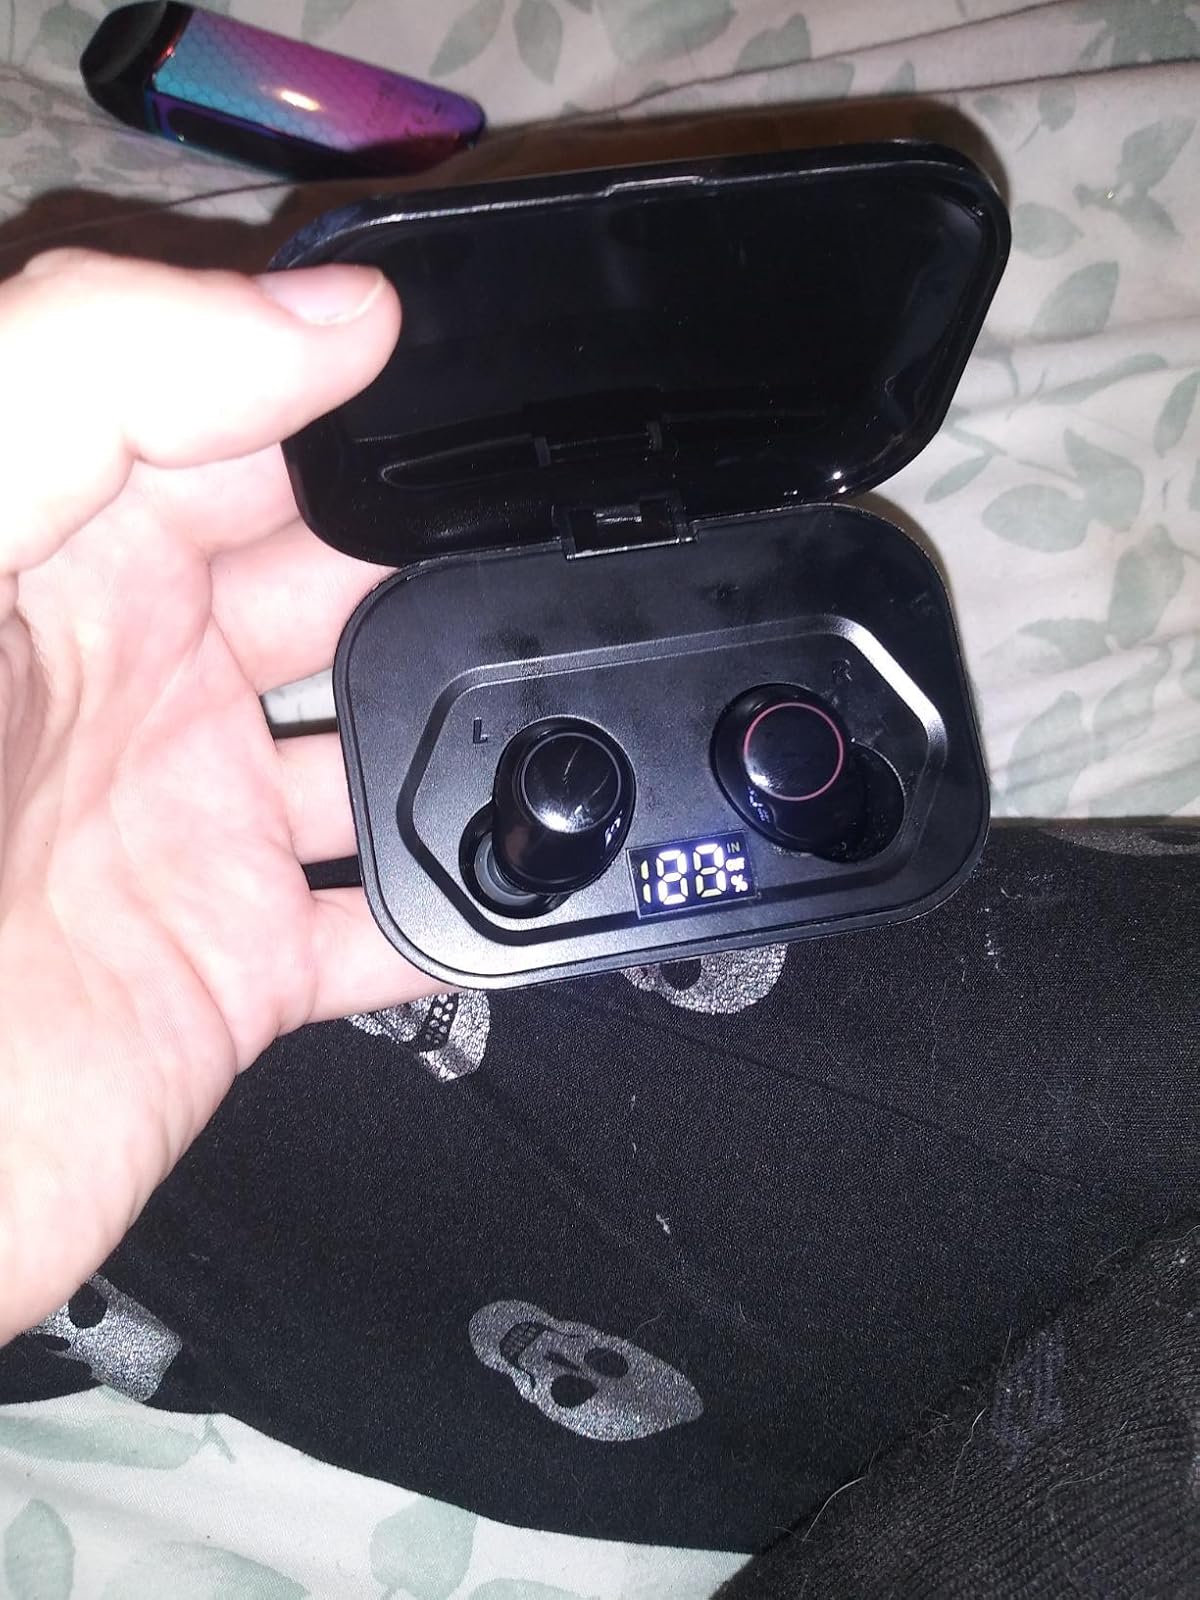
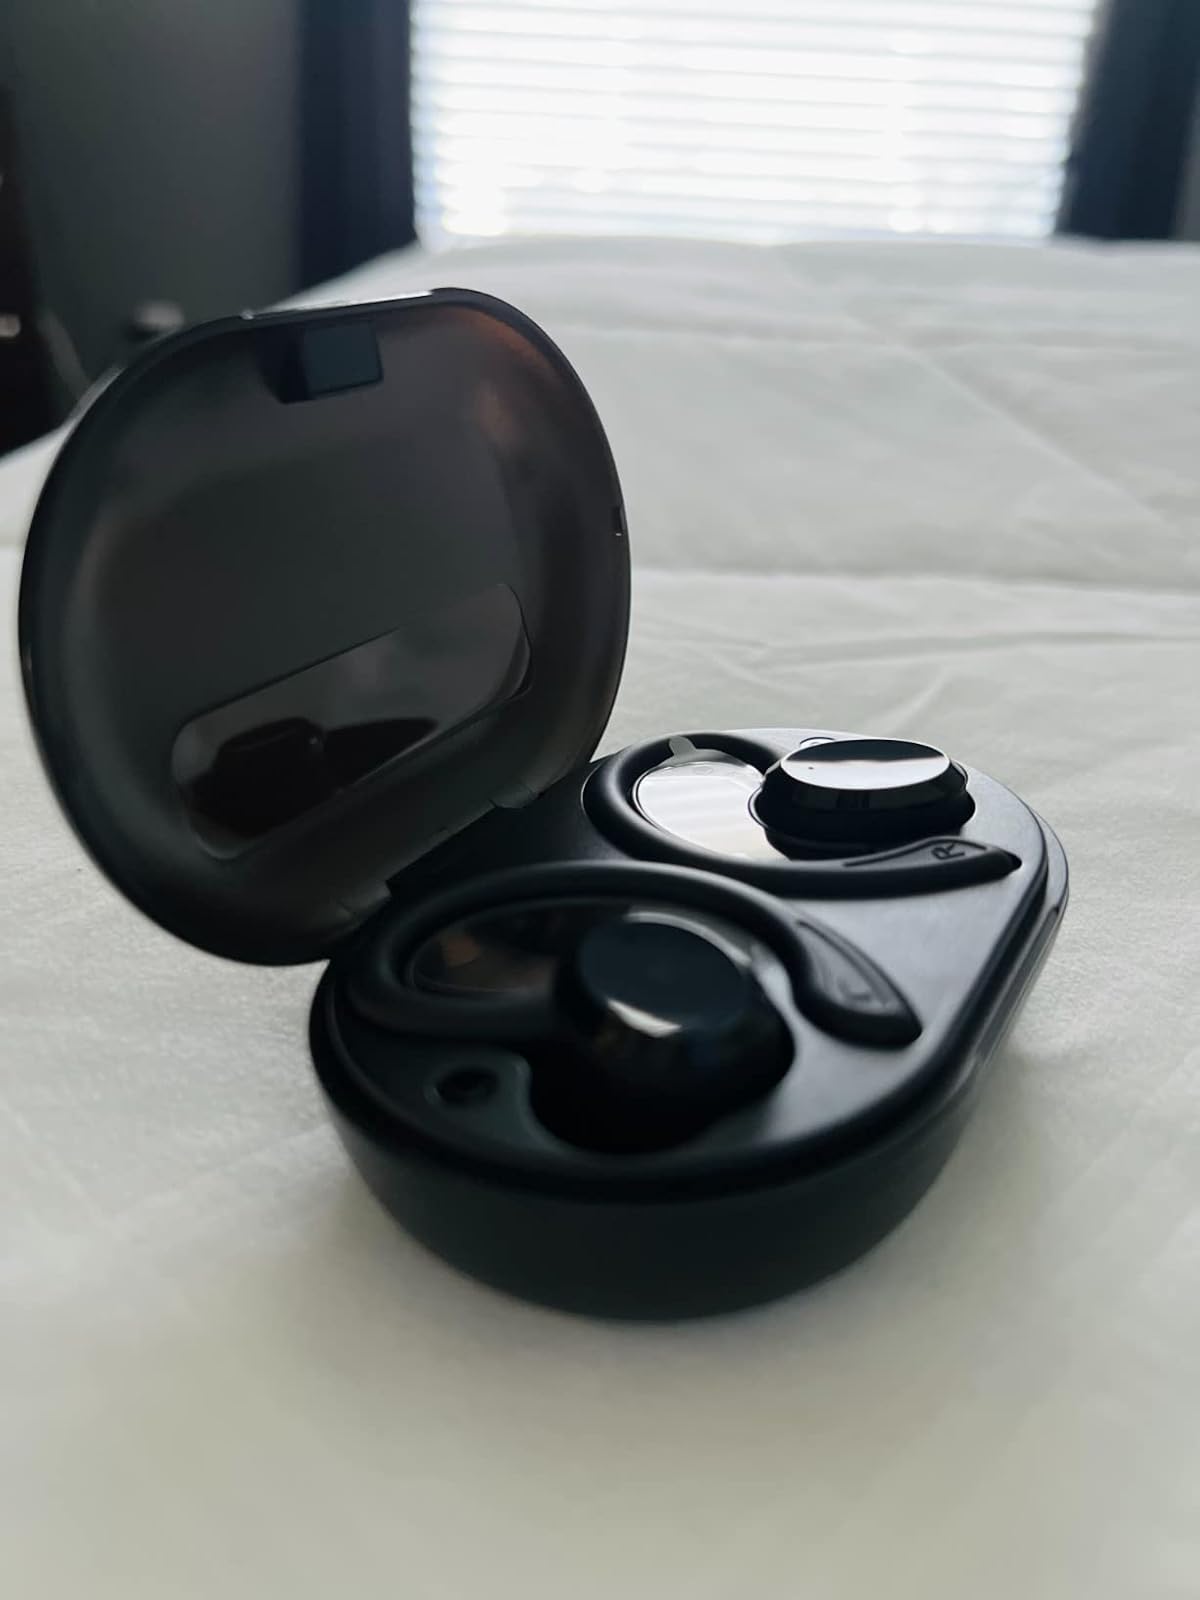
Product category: earbuds
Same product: no